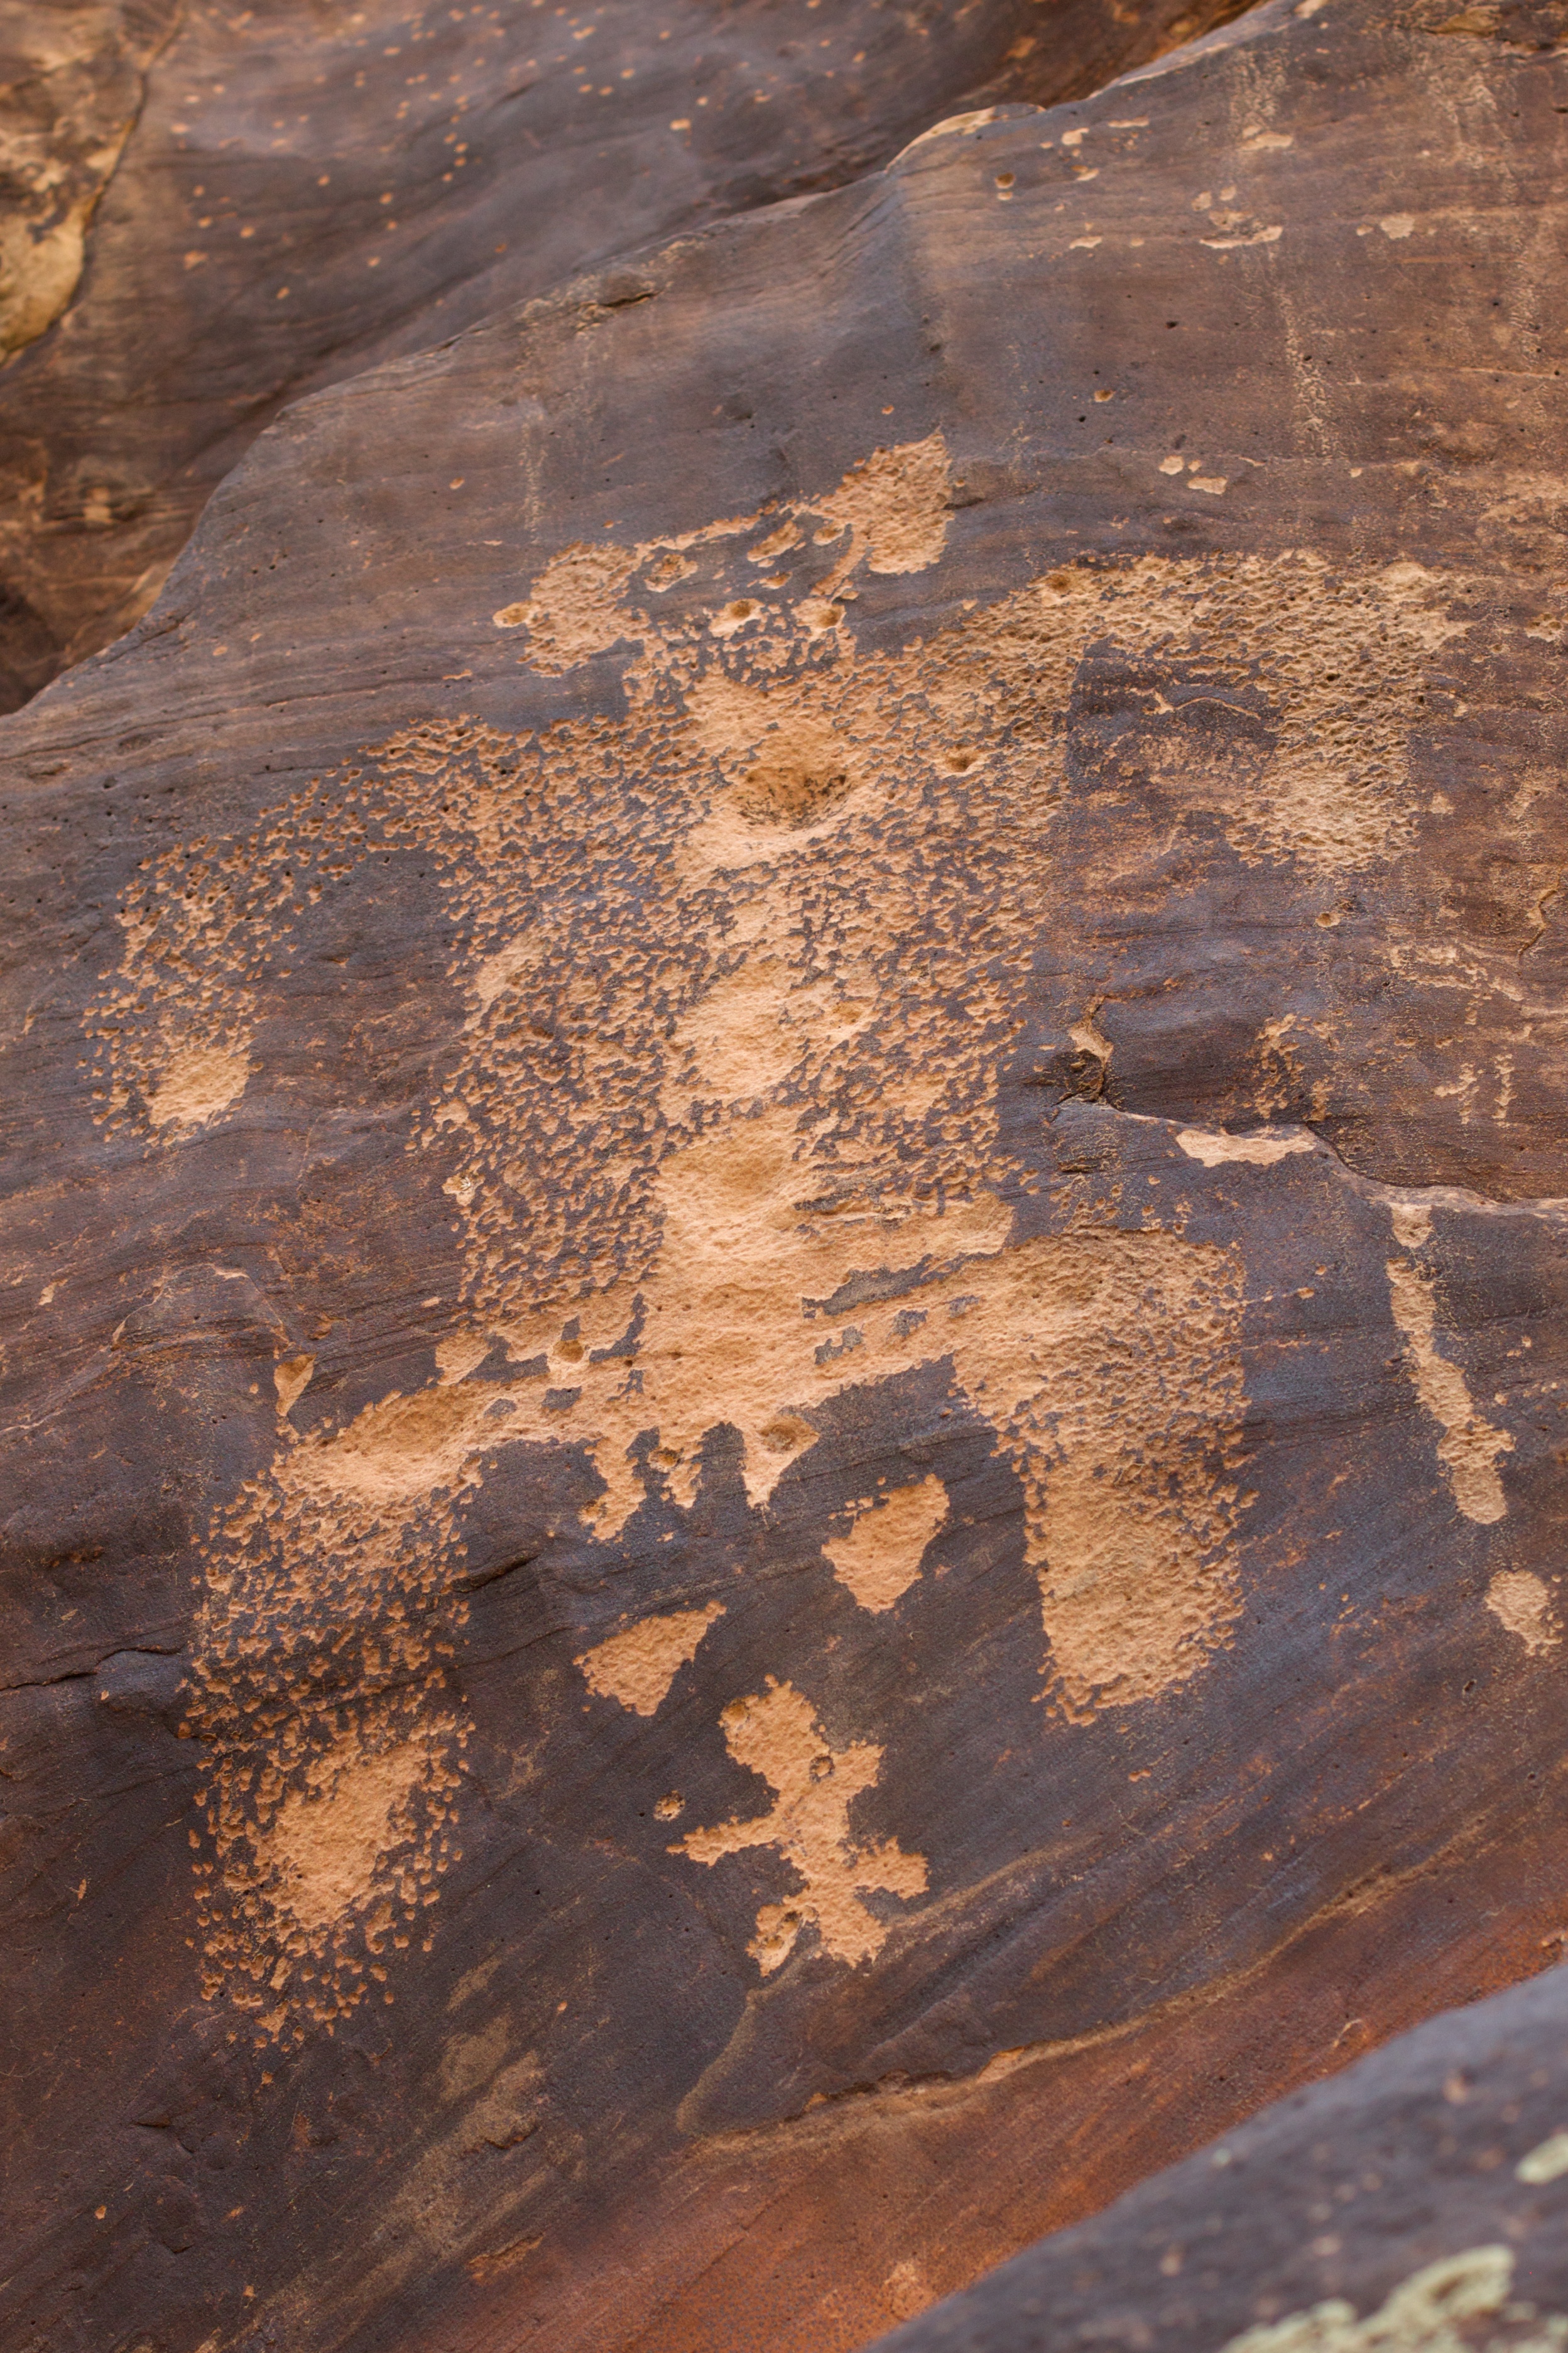
landscape, sand, rock, wood, formation, soil, canyon, terrain, material, geology, temple, badlands, petroglyph, rockartranch, wadi, ancient history, natural environment